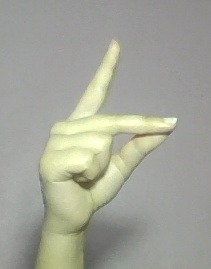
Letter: ta